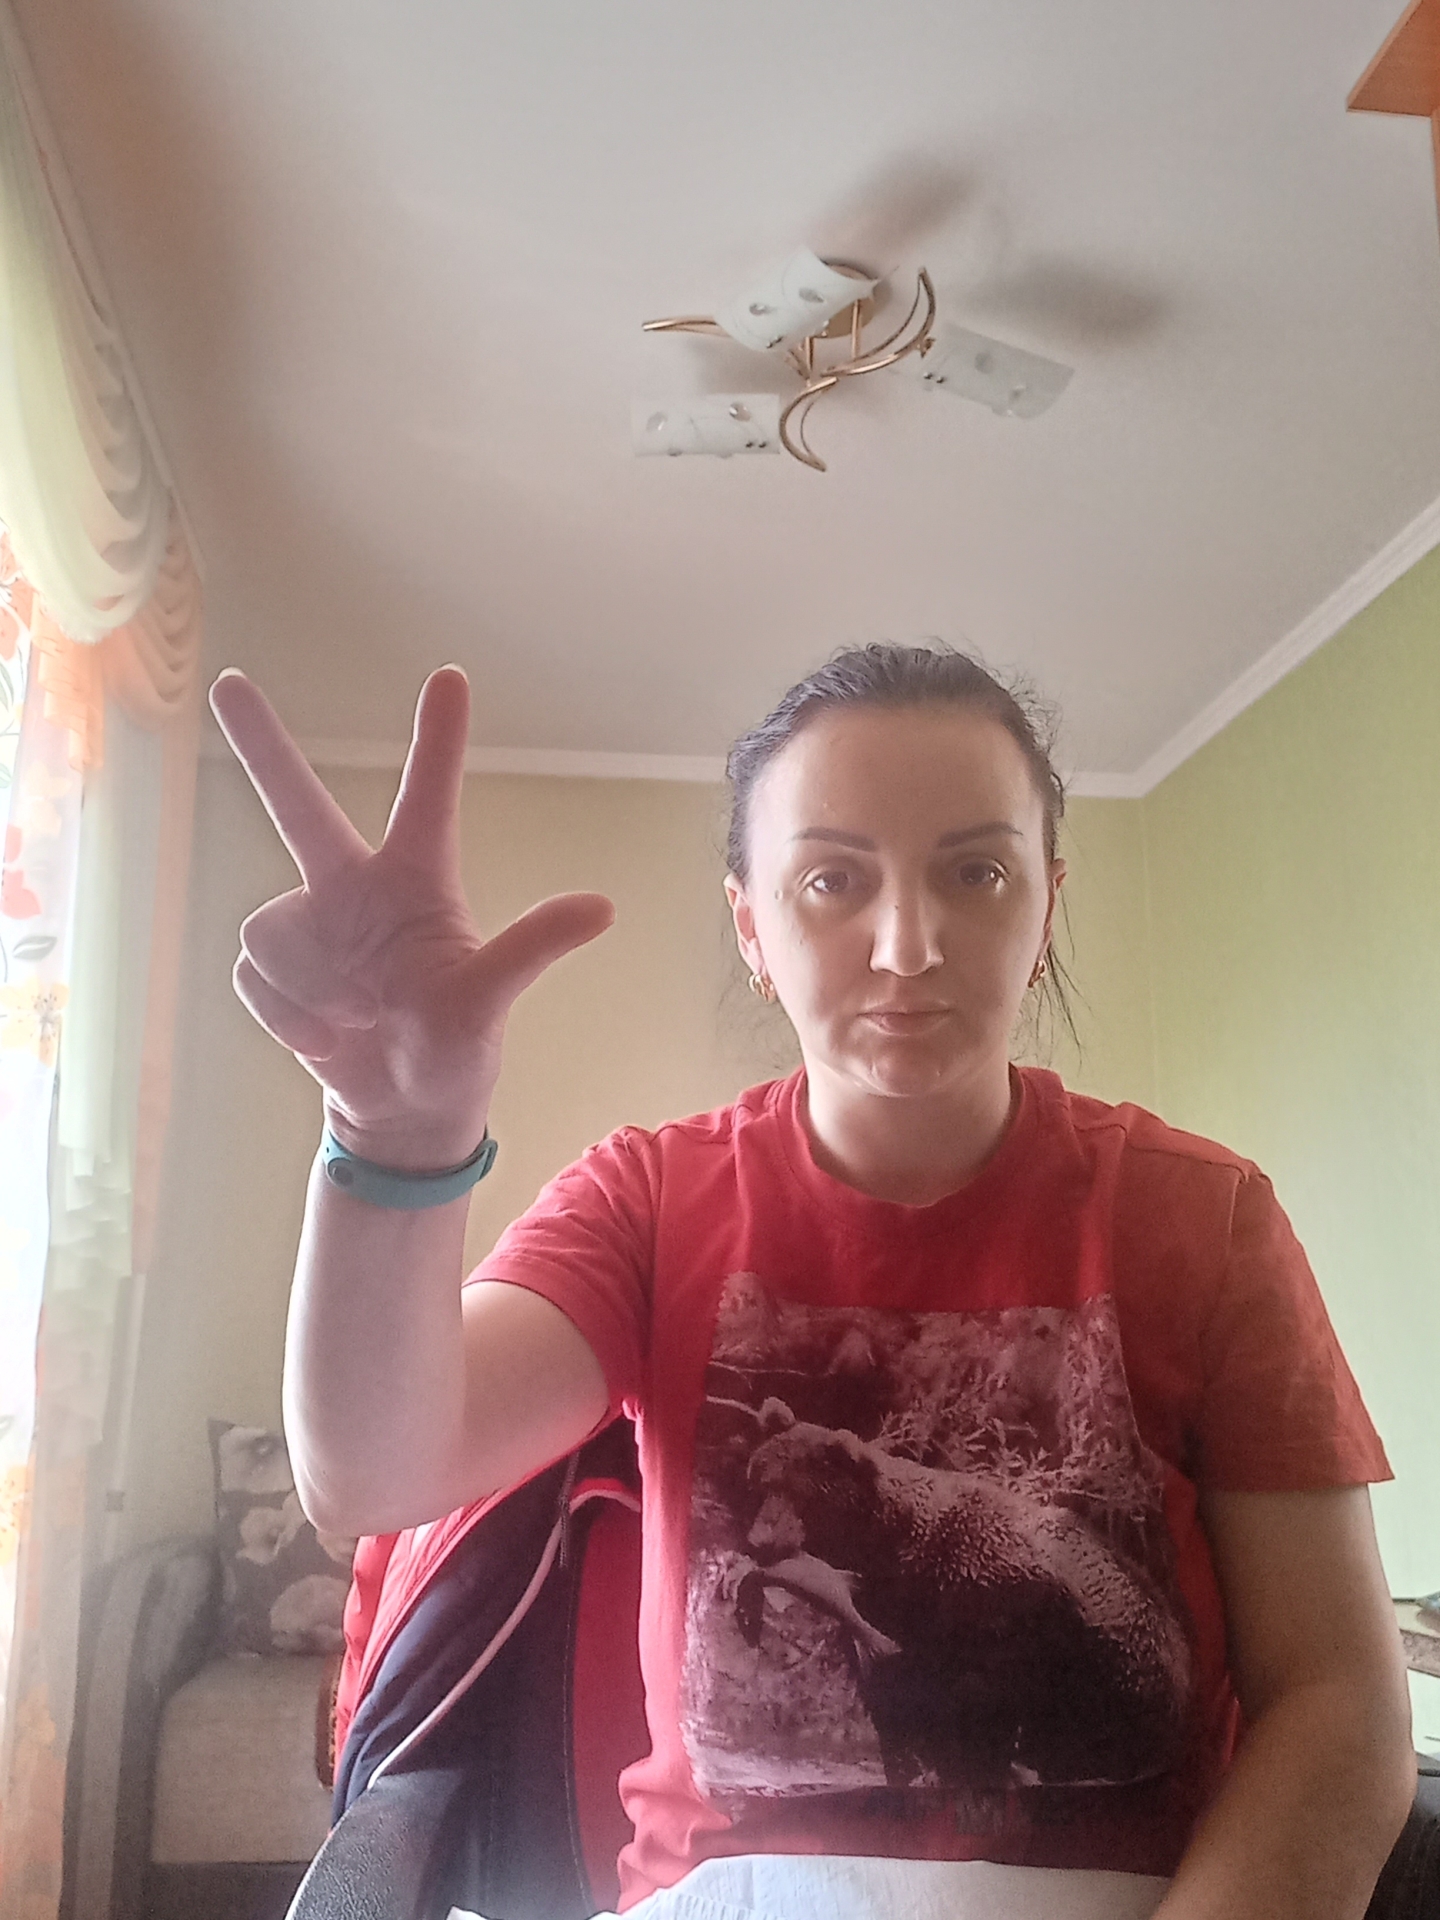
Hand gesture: three2